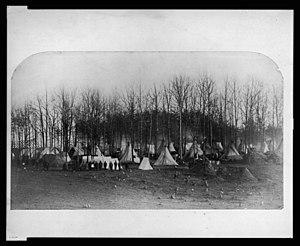
Le 2ᵈ Regiment, Vermont Volunteer Infantry est un régiment d'infanterie d'une durée de trois ans, de l'armée de l'Union pendant la guerre de Sécession. Il sert sur le théâtre oriental, principalement dans le VIᵉ corps, de l'armée du Potomac, à partir de juin 1861 jusqu'en juillet 1865. Il fait partie de la célèbre brigade du Vermont.